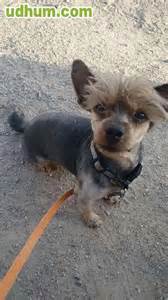
Label: dog